Damian Marley

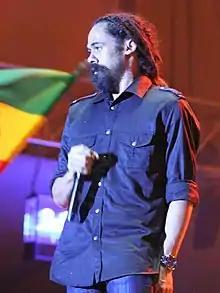
Marley performing in 2015

Damian Robert Nesta “Jr. Gong” Marley (born 21 July 1978) is a Jamaican reggae musician. The second youngest child of Bob Marley, he is the recipient of four Grammy Awards.